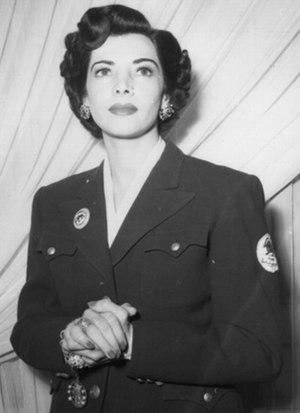
La princesse Chams Pahlavi, présidente d'honneur de la société du Lion-et-Soleil Rouge iranienne, vers 1950
La princesse Chams ol-Molk Pahlavi ou Chams Pahlavi, née à Téhéran le 18 octobre 1917 et décédée à Santa Barbara le 29 février 1996, est la sœur aînée du dernier chah d’Iran, Mohammad Reza Pahlavi. Elle est la fille de Reza Pahlavi et de sa deuxième femme Tadj ol-Molouk.